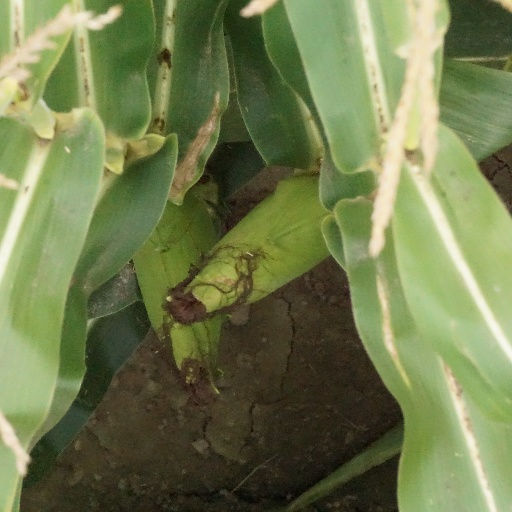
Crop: maize; corn